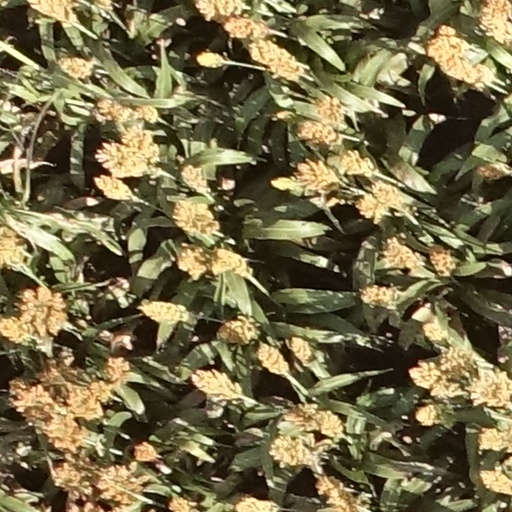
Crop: sorghum